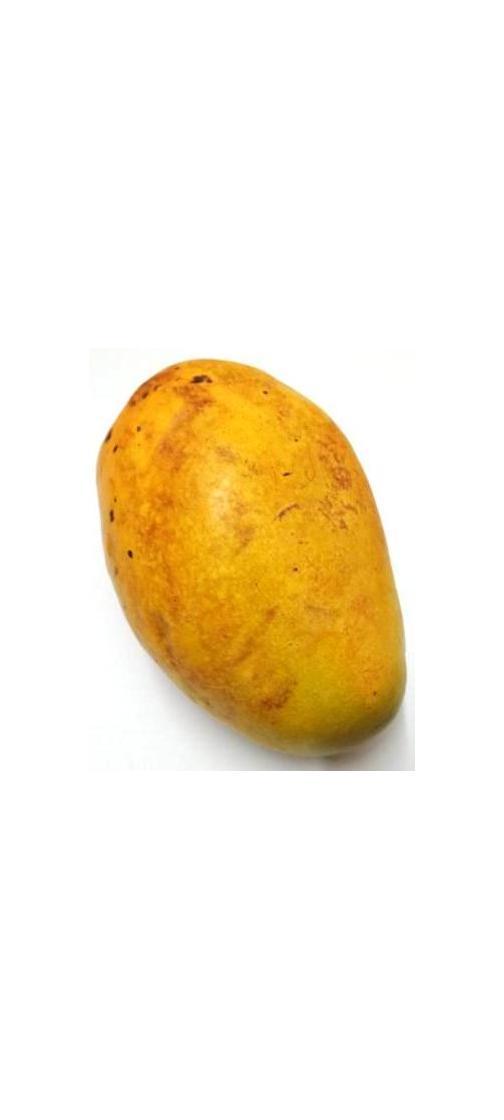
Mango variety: Bari-11